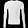
Label: Pullover